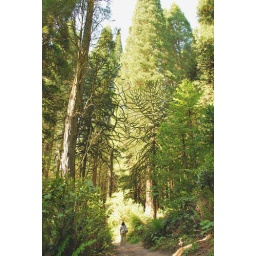
The funny tree is a monkey puzzle. Big honking trees they have in Oregon